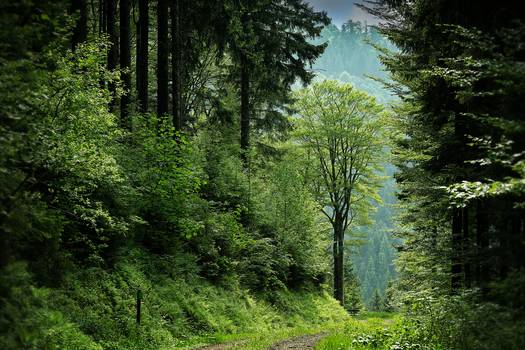
Label: No Watermark